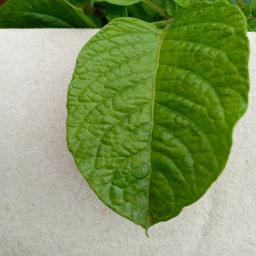
Etiqueta: Sana